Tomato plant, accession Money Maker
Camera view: bottom (45 deg); turntable rotation: 270 degrees
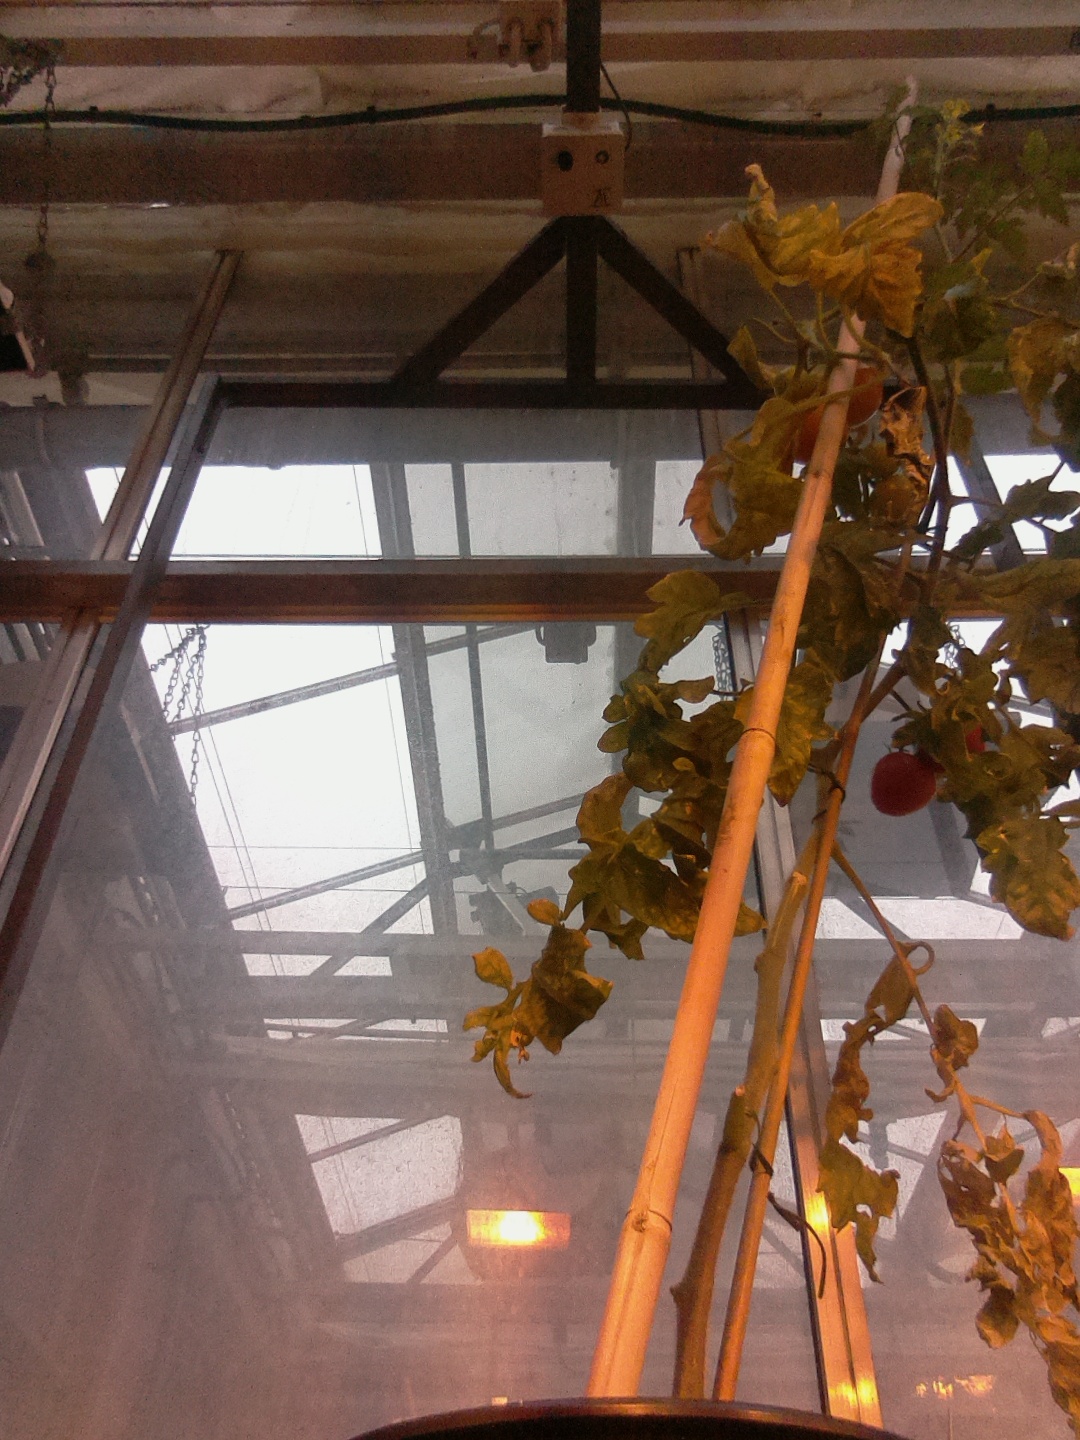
BBCH growth stage 81: 10%-20% of fruits show typical fully ripe color